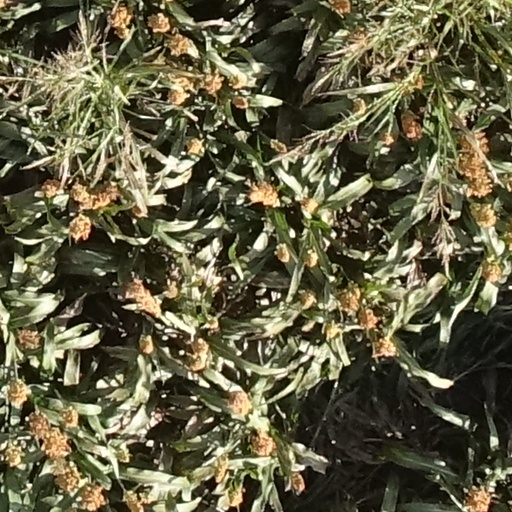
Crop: sorghum